Jimmy Kite

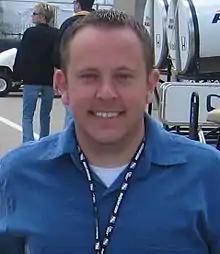
Kite at the Indianapolis Motor Speedway in 2008

Jimmy Kite (born February 18, 1976, in Effingham, Illinois) is a retired American race car driver. He debuted in the Indy Racing League IndyCar Series in 1997 and has competed in 34 IndyCar races, including five Indianapolis 500s. In 2005, he intended to compete in the NASCAR Craftsman Truck Series and he made four starts before being called to replace the injured Paul Dana for Hemelgarn Racing in the IRL, where he completed the season after the Indy 500.